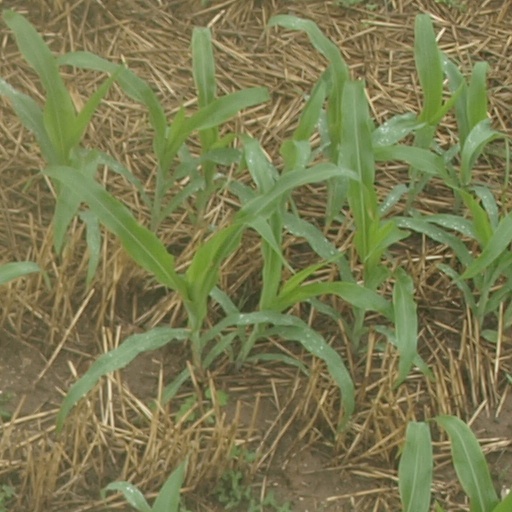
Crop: maize; corn